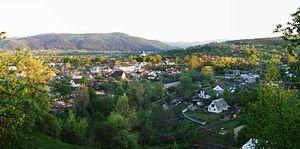
Delatyn est une commune urbaine du raïon de Nadvirna, dans l'oblast d'Ivano-Frankivsk, en Ukraine. Sa population s'élevait à 8 386 habitants en 2019.